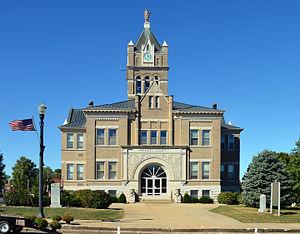
Le comté de Marion, en anglais : Marion County, est un comté des États-Unis, situé dans l'État du Missouri.